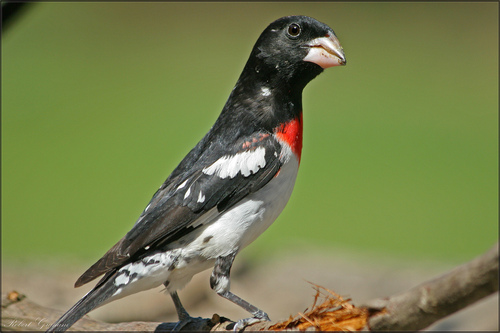
this unique bird has gray feet, a white belly, a stripe of red on its breast, black wings and a black head.
this is a bird with a white belly, black head and a red breast.
the bird has a red breast, with the rest of it's head and covert in black and it's belly, abdomen and sides in white color.
this bird is white, black, and red in color with a stubby large beak, and black eye rings.
the bird has a white belly with some red on top, black back and head, and a small white beak pointed down.
this bird has wings that are black and white and has a white belly
this bird has wings that are black and has a red chestthe bird has a black back and red breast
this bird is black with white and has a very short beak.
this bird has a large black head, spotted wing, short legs, a long tail, and a short pointy beak.
Species: Rose Breasted Grosbeak